E. A. Gilroy

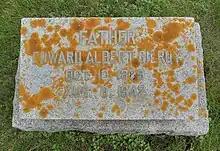
Grey granite stone partially covered in orange-coloured lichen, inscribed with Gilroy's name, birth and death years

Gilroy was named to the MAHA executive in the past-president role, in October 1936. He was among the dignitaries which attended the opening of the new concrete and steel hockey rink in Portage la Prairie in January 1937. Portage la Prairie was the only Canadian city at the time to have two former CAHA presidents as residents, in Gilroy and Sexsmith, who both participated in the ceremonial first puck at the new rink.